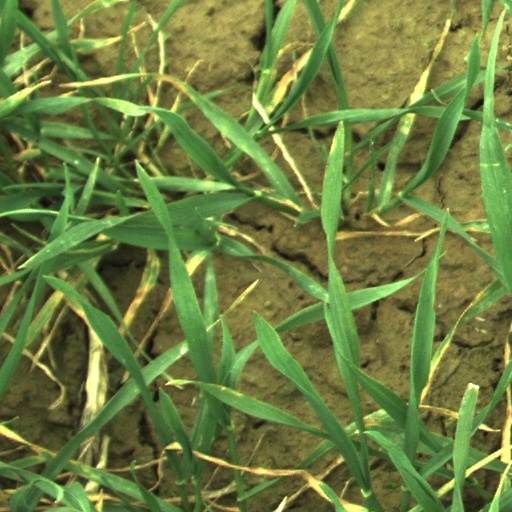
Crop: wheat